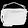
Label: Bag